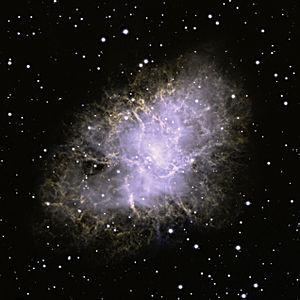
Le Vatican Advanced Technology Telescope est un télescope grégorien qui permet d'effectuer des observations dans le domaine des longueurs d'onde visibles et infrarouges. Son miroir primaire mesure 1,83 m de diamètre et son miroir secondaire 0,38 m de diamètre. Il est en service depuis 1993.